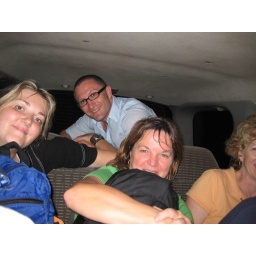
In the car after the helicopter to get to the home in Freetown